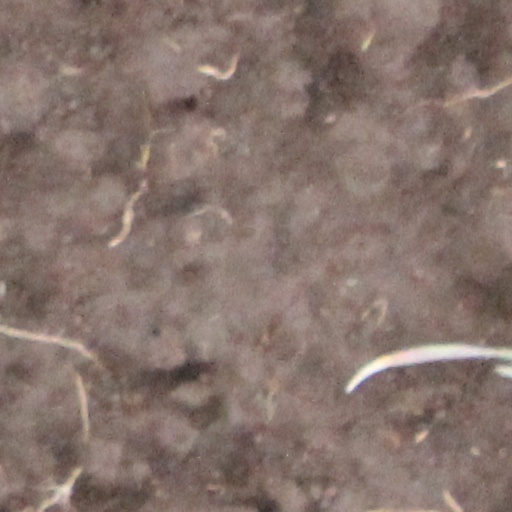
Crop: wheat